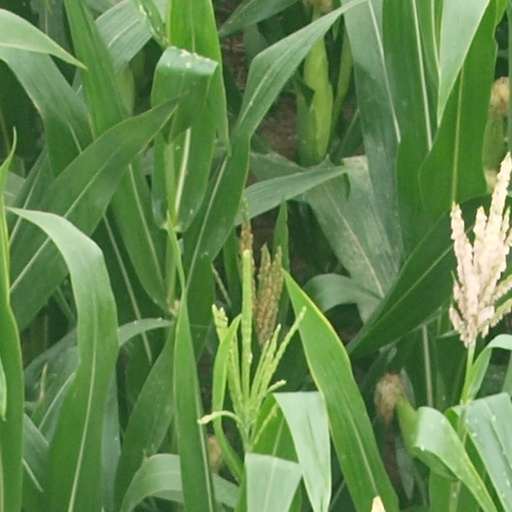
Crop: maize; corn